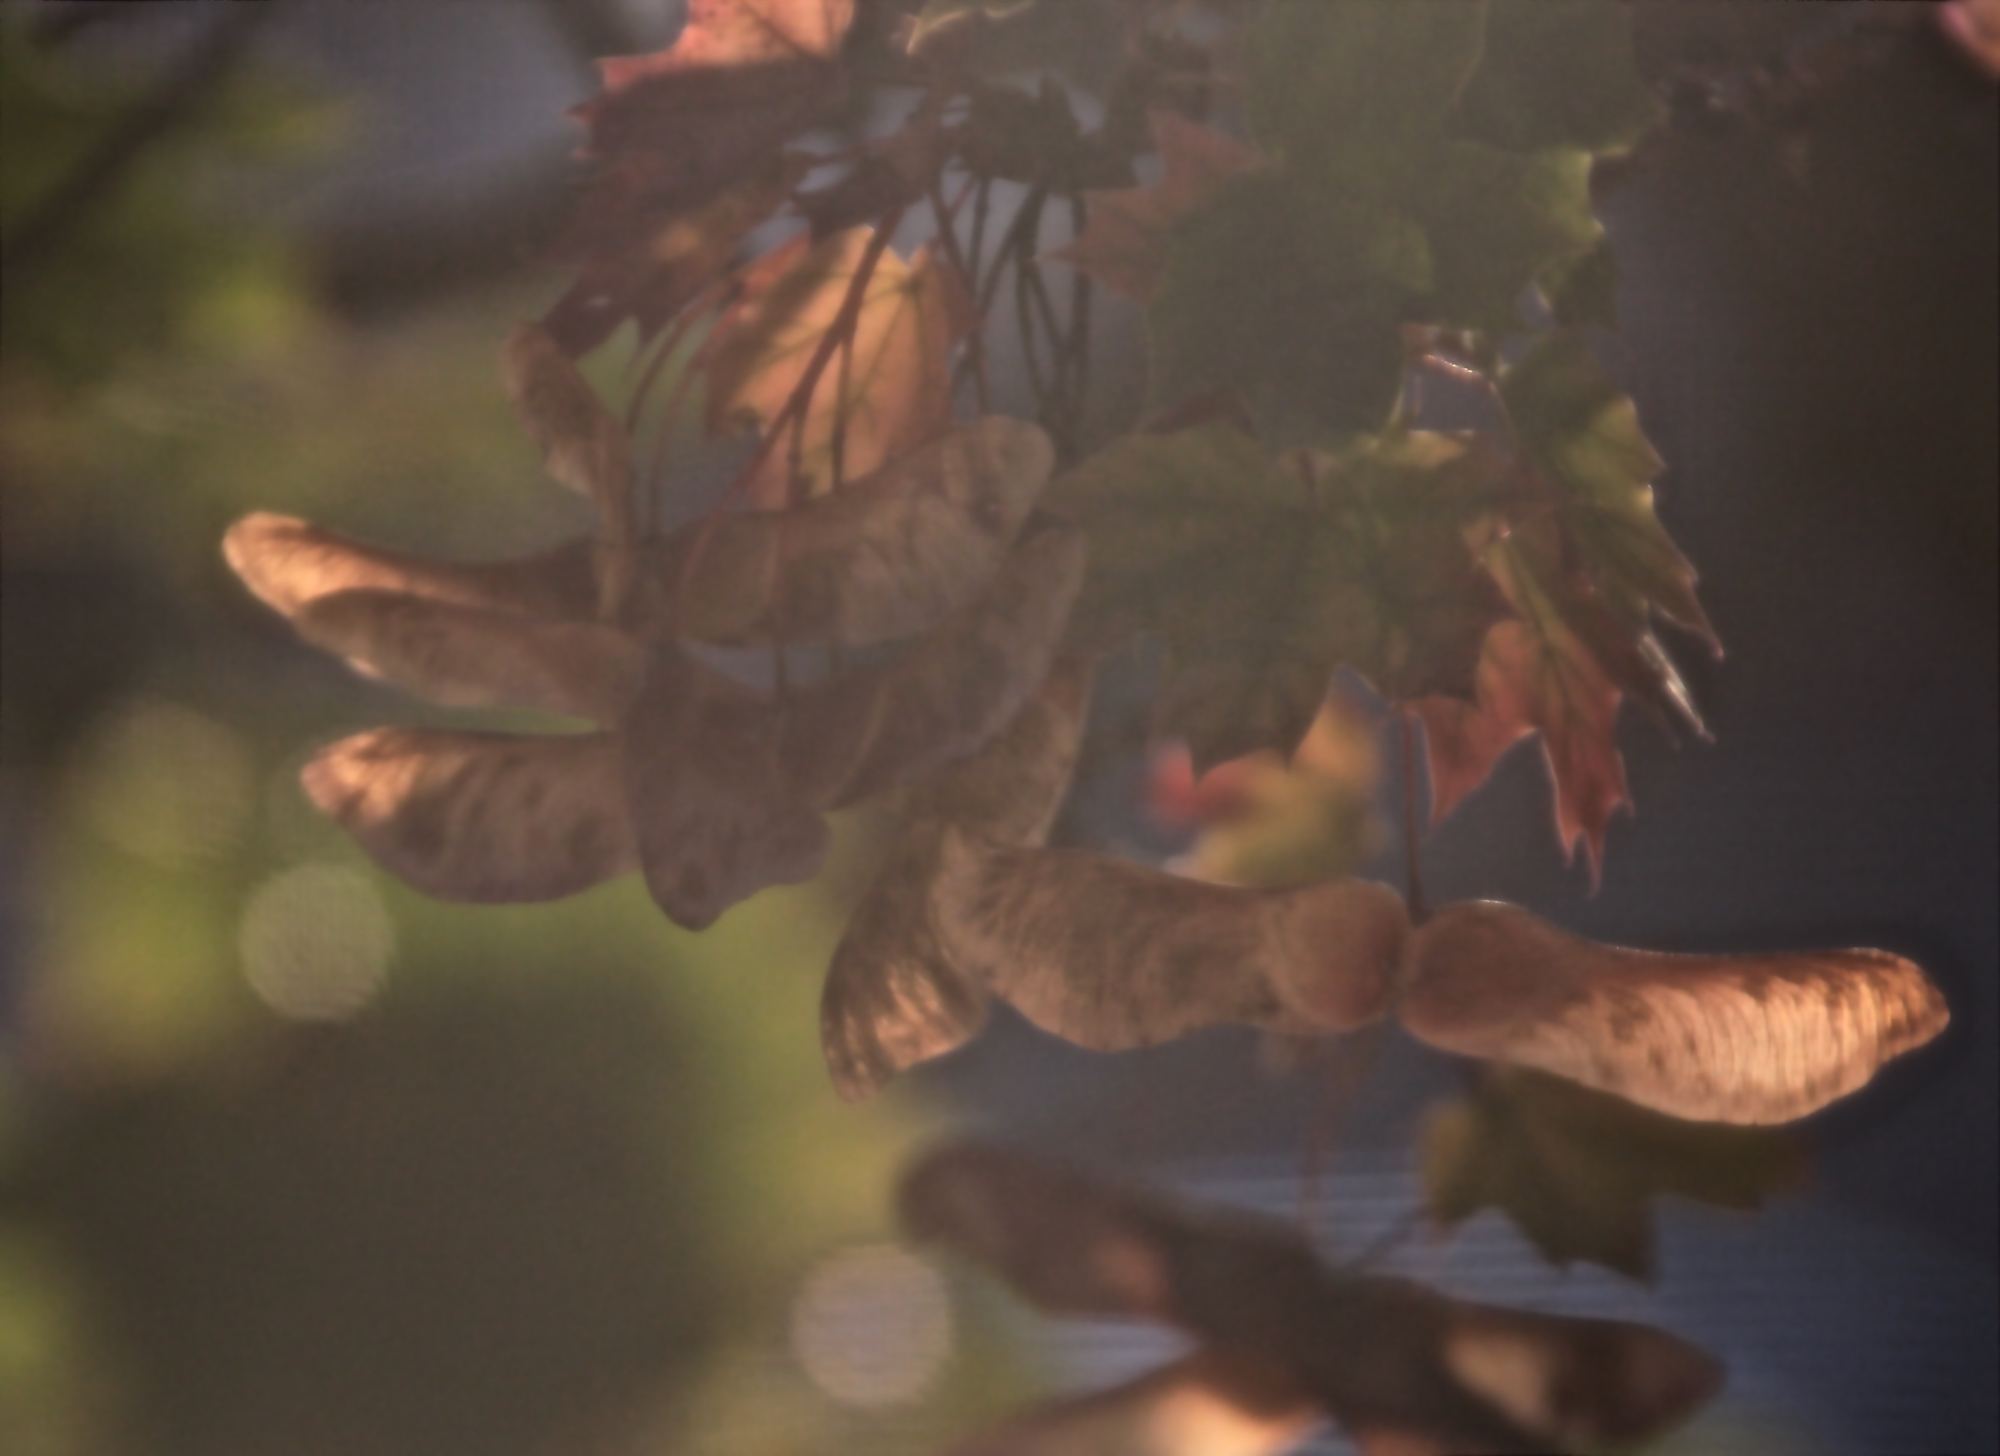
tree, branch, leaf, flower, reflection, autumn, 3652015, 365the2015edition, day294, day294365, 21oct15, macro photography